History of Nigeria

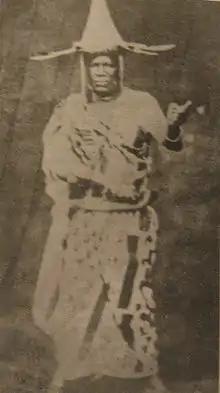
King Jaja of Opobo.

Historically, the Yoruba people have been the dominant group on the west bank of the Niger. Their nearest linguistic relatives are the Igala who live on the opposite side of the Niger's divergence from the Benue, and from whom they are believed to have split about 2,000 years ago. The Yoruba were organized in mostly patrilineal groups that occupied village communities and subsisted on agriculture. From approximately the 8th century, adjacent village compounds called "ilé" coalesced into numerous territorial city-states in which clan loyalties became subordinate to dynastic chieftains. Urbanisation was accompanied by high levels of artistic achievement, particularly in terracotta and ivory sculpture and in the sophisticated metal casting produced at Ife.